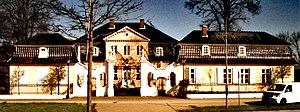
Le petit château de Bellevue est une ancienne résidence d'été rococo située à Lübeck en Allemagne.